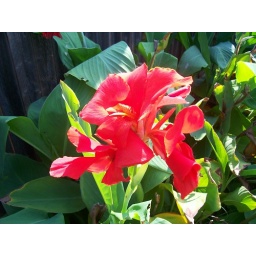
One of my many canas in my back flower bed. Just love the red color.